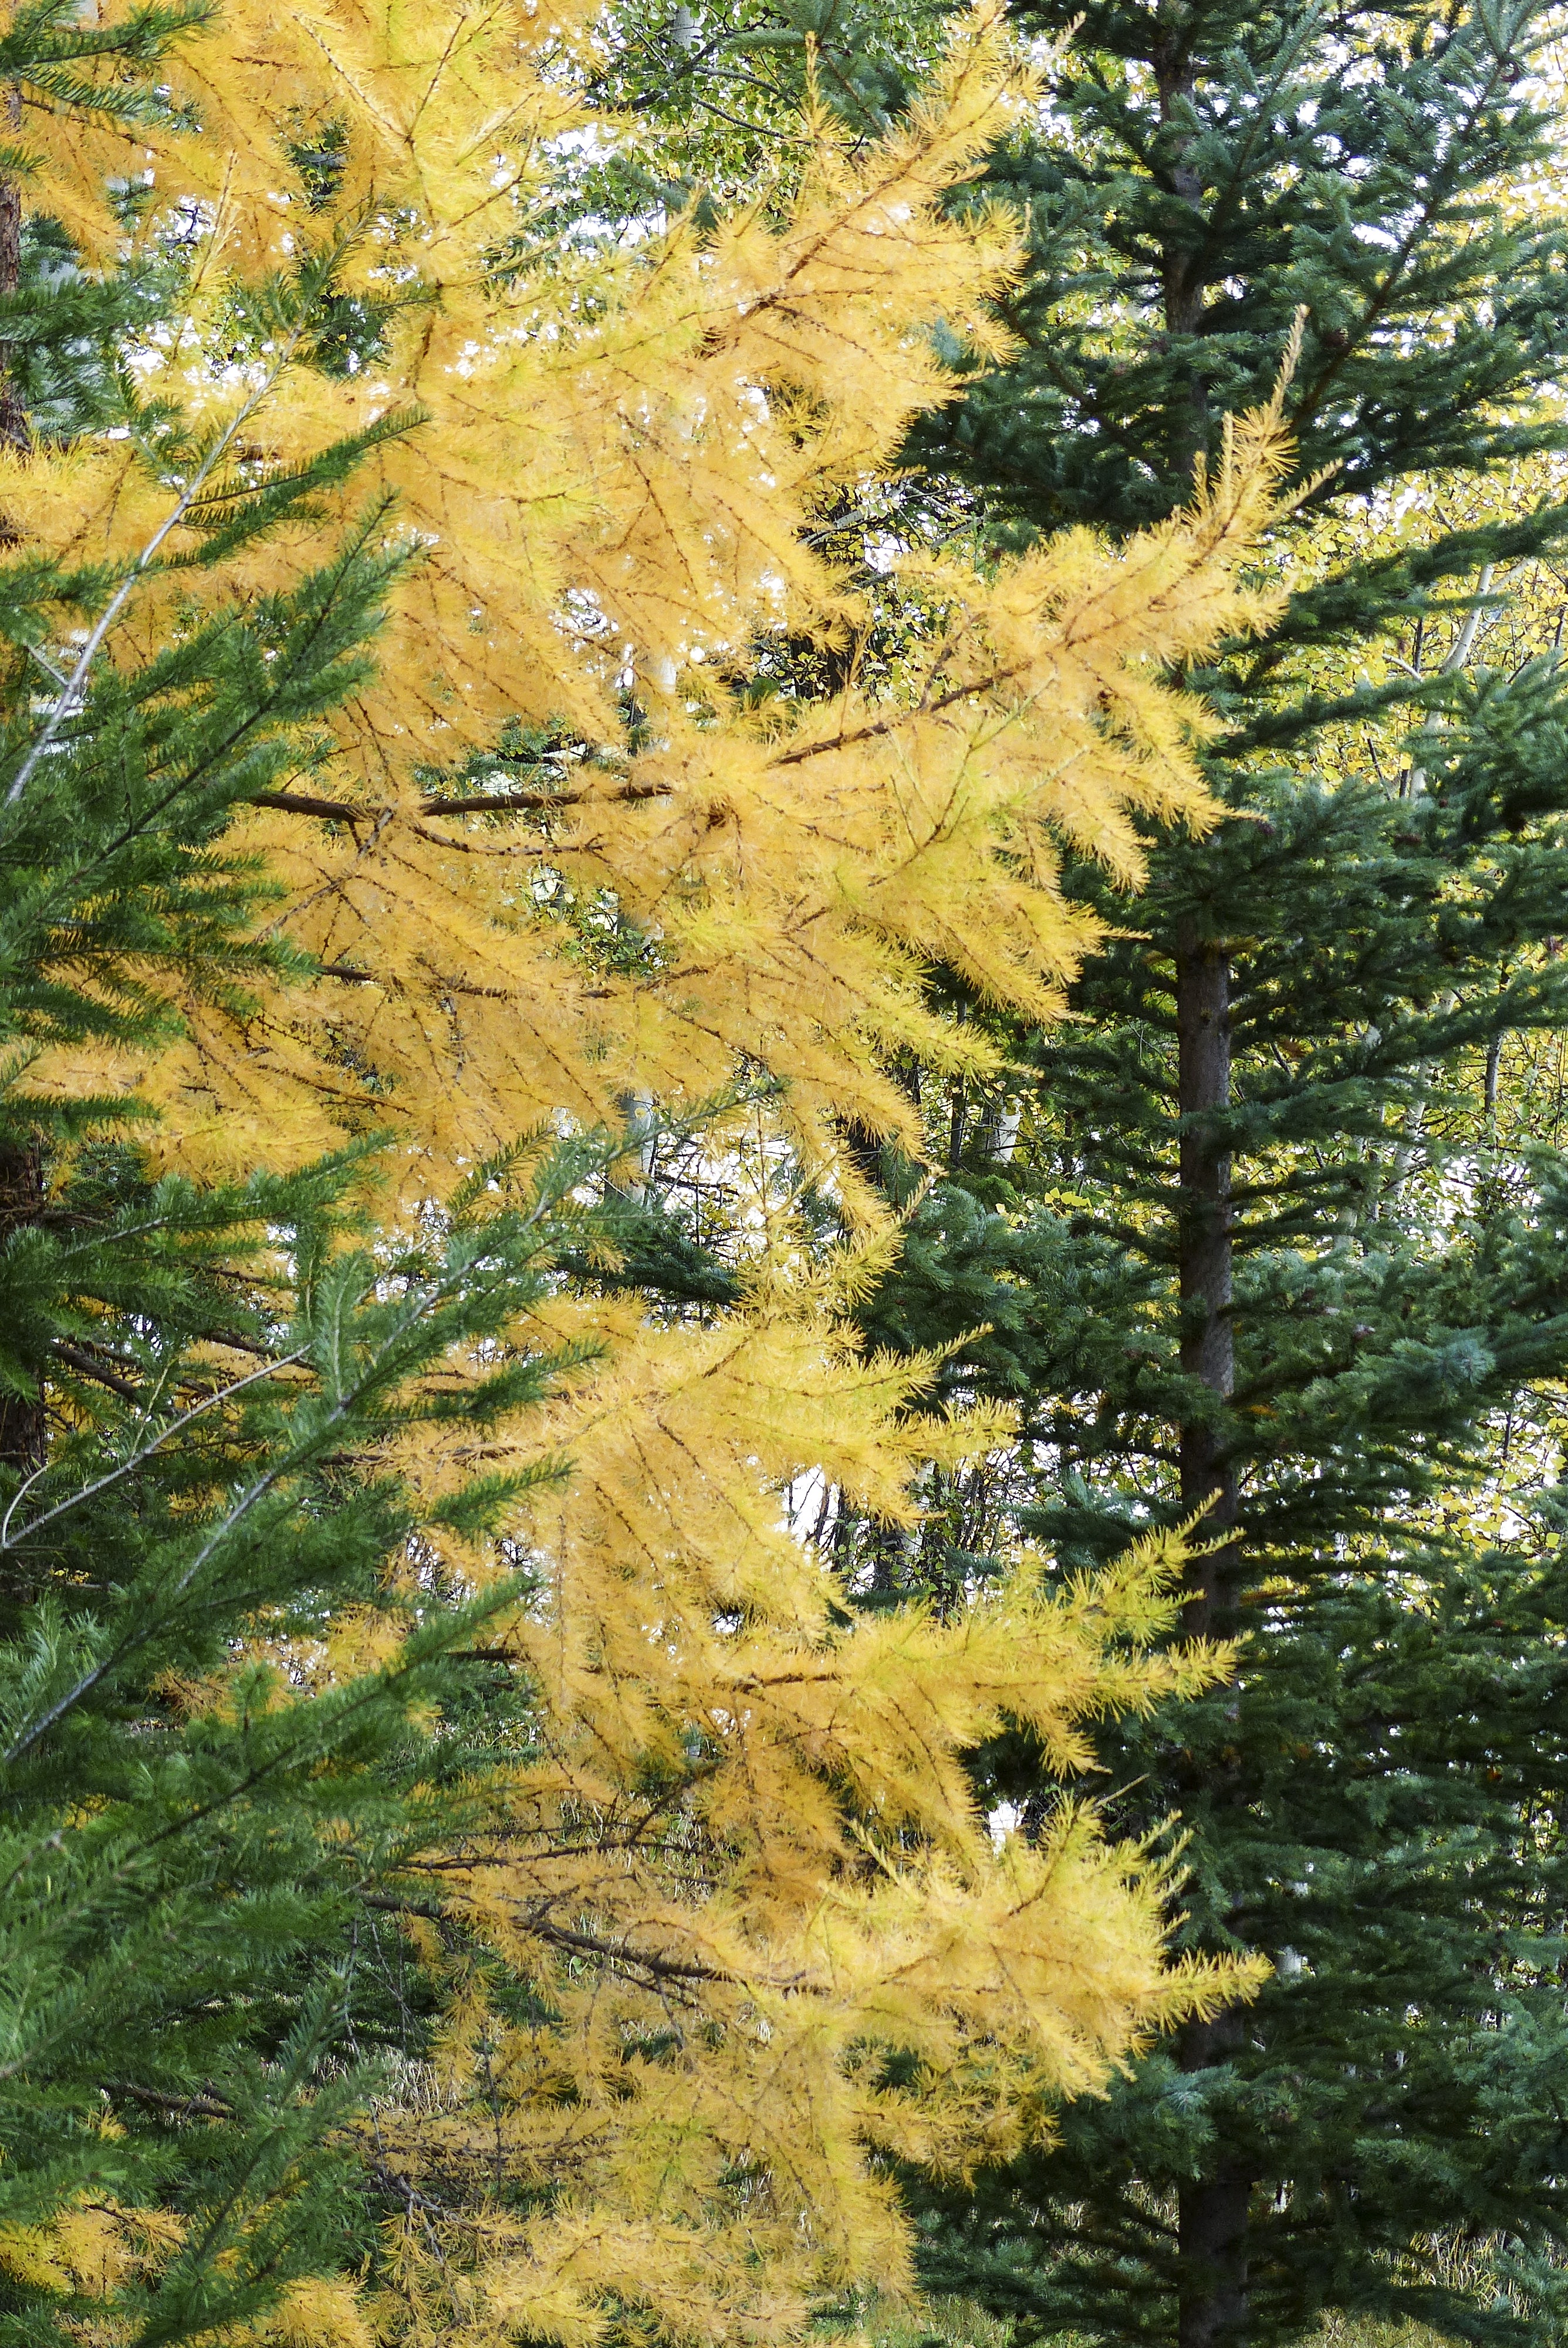
tree, nature, forest, wilderness, branch, plant, leaf, fall, green, evergreen, autumn, yellow, fir, season, conifer, trees, spruce, deciduous, woodland, october, fall colors, firs, larch, ecosystem, golden autumn, biome, pine family, woody plant, temperate broadleaf and mixed forest, temperate coniferous forest, land plant